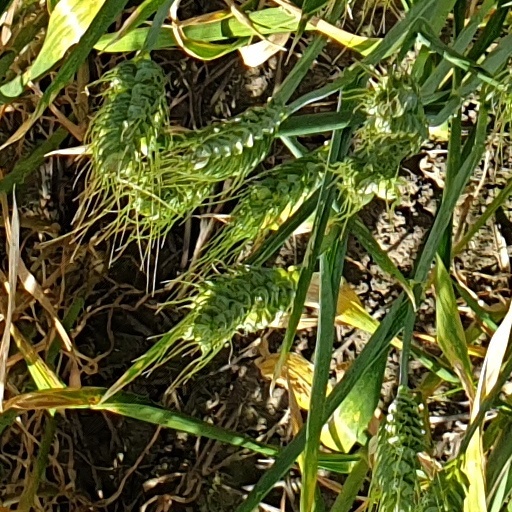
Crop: wheat